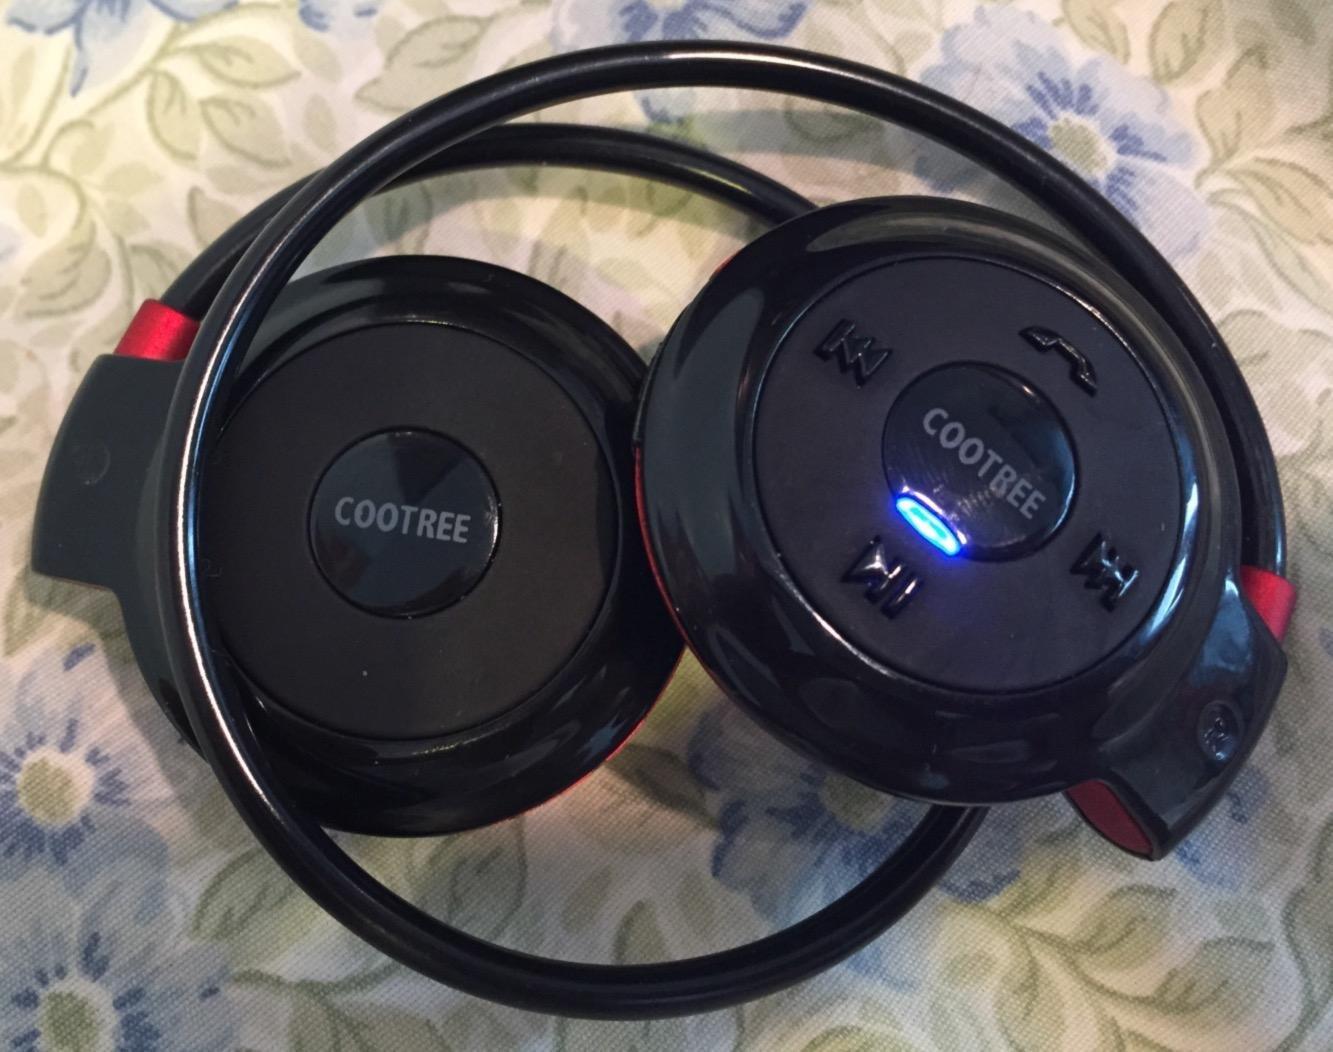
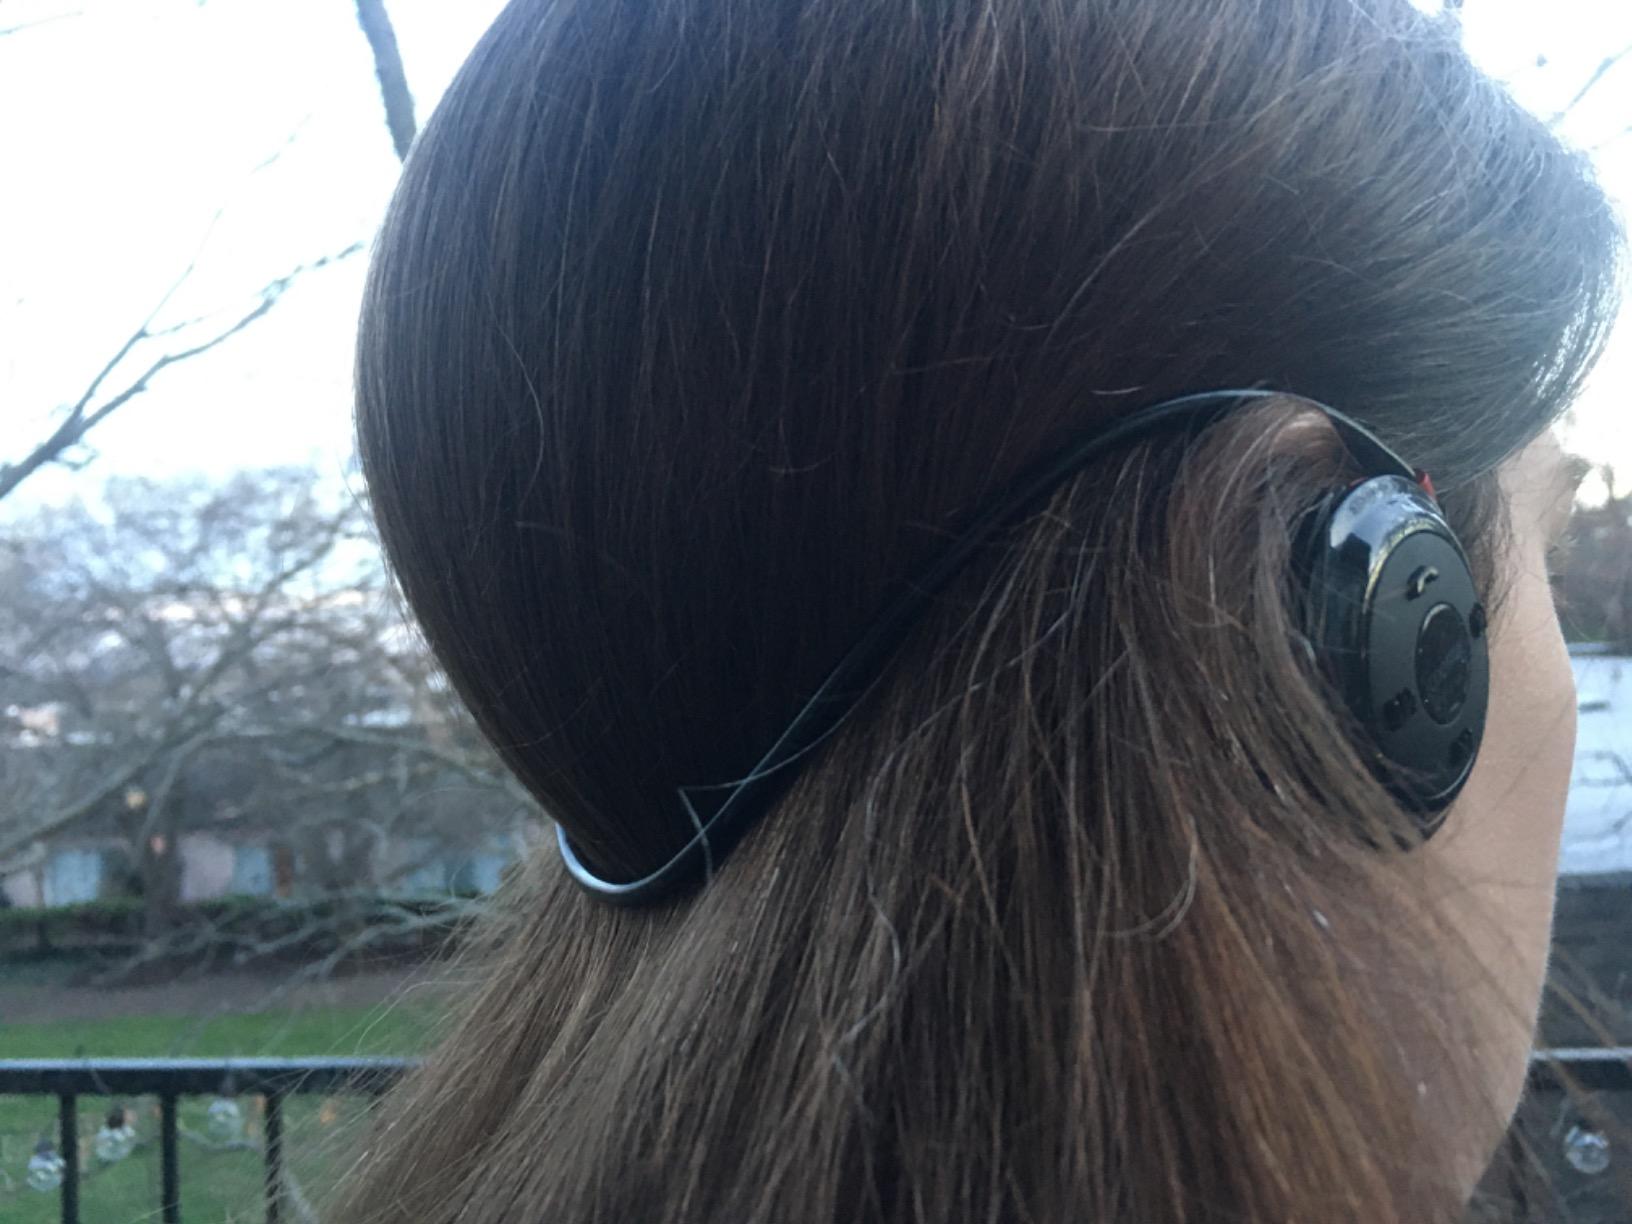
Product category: headphones
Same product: yes